Holy Roman Emperor

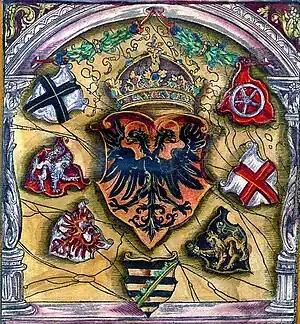
Coats of arms of prince electors surround the imperial coat of arms; from a 1545 armorial. Electors voted in an Imperial Diet for a new Holy Roman Emperor.

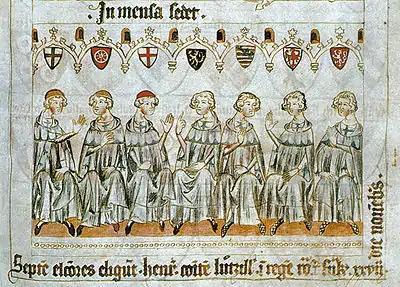
Illustration of the election of Henry VII (27 November 1308) showing (left to right) the Archbishop of Cologne, Archbishop of Mainz, Archbishop of Trier, Count Palatine of the Rhine, Duke of Saxony, Margrave of Brandenburg and King of Bohemia ("Codex Balduini Trevirorum").

From the time of Constantine I, the Roman Emperors had, with very few exceptions, taken on a role as promoters and defenders of Christianity. The reign of Constantine established a precedent for the position of the Christian emperor in the Great Church. Emperors considered themselves responsible to God for the spiritual health of their subjects, and after Constantine they had a duty to help the Church define and maintain orthodoxy. The emperor's role was to enforce doctrine, root out heresies, and uphold ecclesiastical unity. Both the title and connection between Emperor and Church continued in the Eastern Roman Empire throughout the medieval period (in exile during 1204–1261). The ecumenical councils of the 5th to 8th centuries were convoked by the Eastern Roman Emperors.